First siege of Anandpur

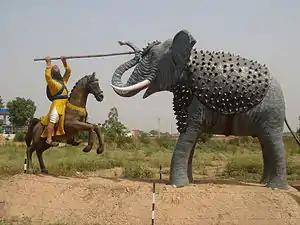
A depiction of Bhai Bachitter Singh killing the drunk elephant set by Mughal forces on the Sikh forces in the battlefield with Nagni Barcha (cobra lance) given by Guru Gobind Singh Ji. This photo was taken outside the Sikh History Museum on way from Mohali to Sirhind

The Rajas had decided to starve out the Sikhs, but were tired of waiting and planned to execute their elephant plan. Duni Chand hearing rumors an elephant would attack and hearing Guru Gobind Singh comment that Duni Chand is the elephant of the Sikh army grew wary. At night, Duni Chand and his troops ran away and deserted the Guru. Duni Chand and his troops decided to go to Dhir Mal.